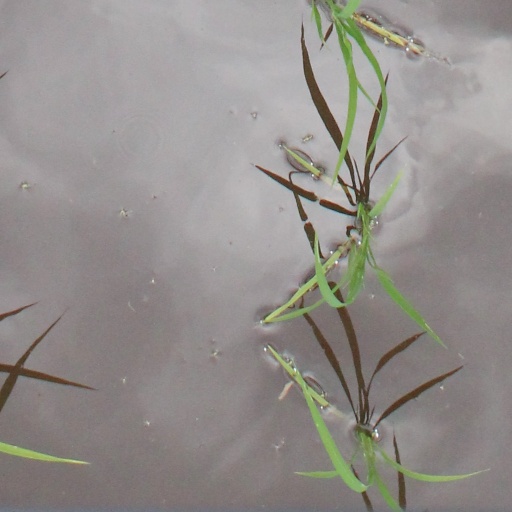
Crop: rice